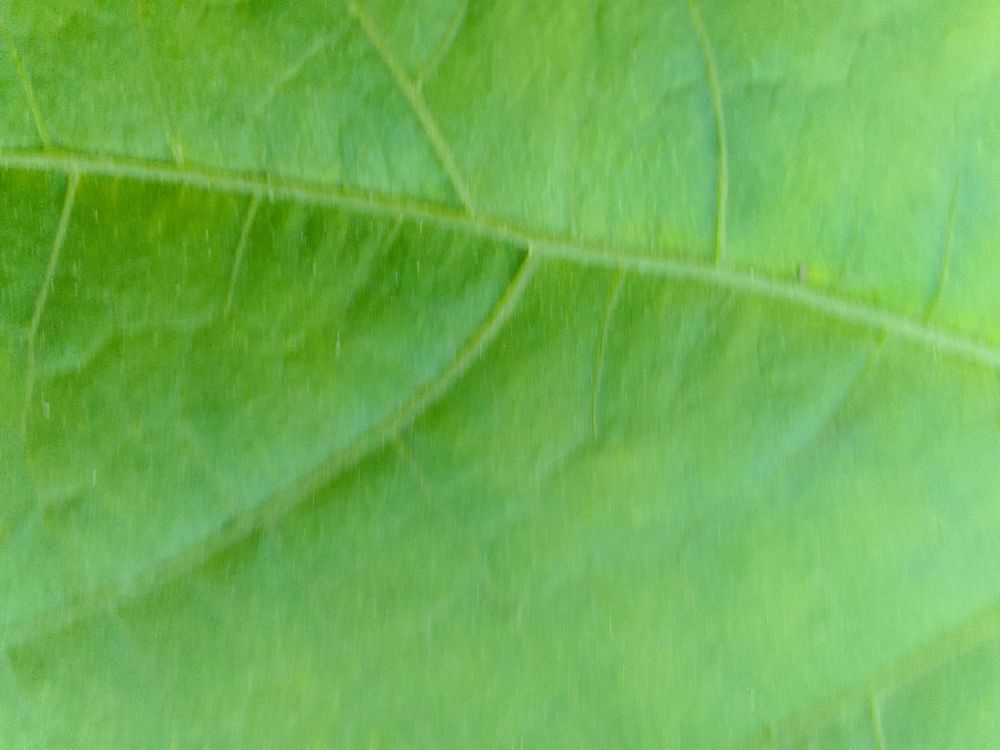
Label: healthy